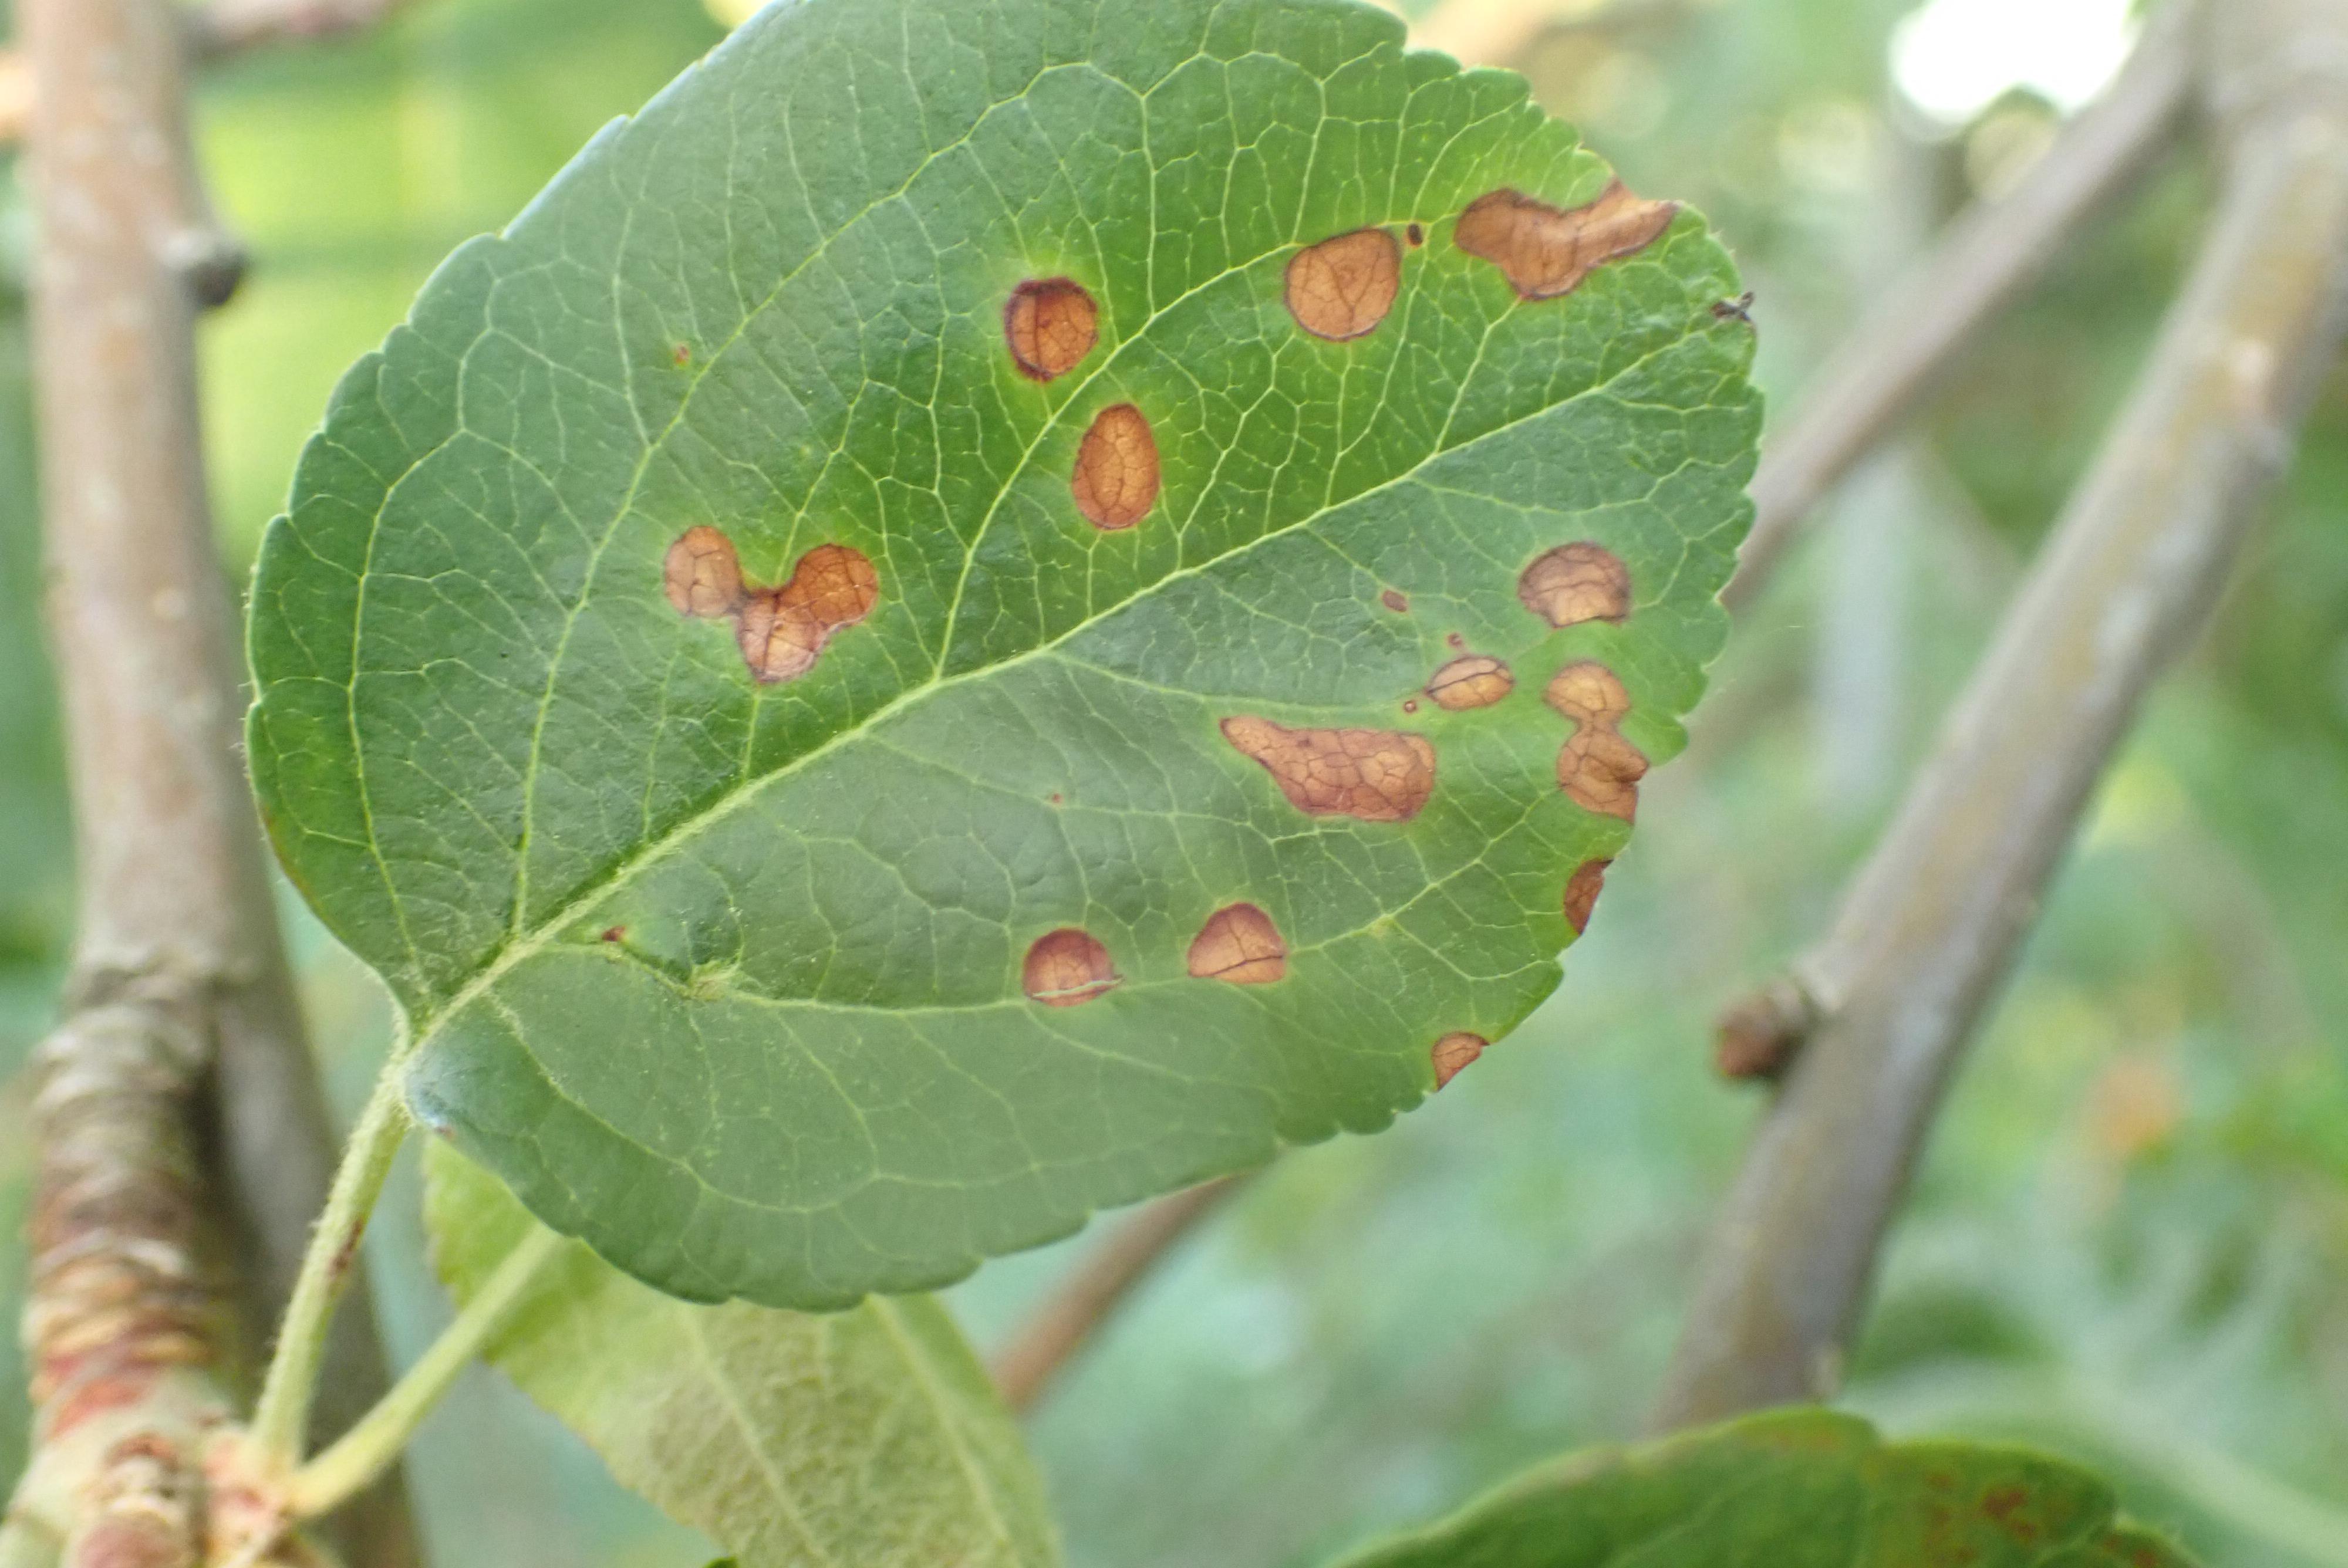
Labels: frog_eye_leaf_spot